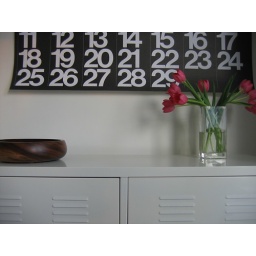
pink tulips in the office